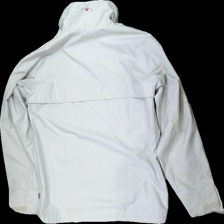
View: back
Type: Outerwear
Category: Ladies
Brand: Five Seasons
Colors: Beige
Material: 100% polyester
Cut: Regular
Size: L
Season: All
Stains: Minor
Damage: stains
Damage location: middle left
Price range: 50-100
Recommended usage: Export